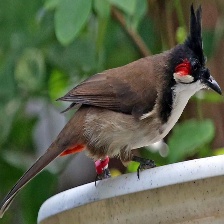
Species: RED WISKERED BULBUL
Scientific name: PYCNONOTUS JOCOSUS